Ressources Investment

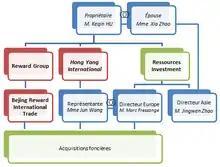
"Resources Investment" group organization chart

The Reward Group is set to acquire a plot of land with the capacity to produce flour for a bakery chain, which aims to include 1,500 stores eventually.